Goodnight–Loving Trail

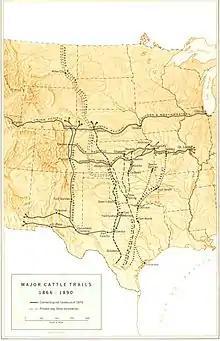
The Goodnight–Loving Trail is the westernmost on this Western cattle trail map.

The Goodnight–Loving Trail was a trail used in the cattle drives of the late 1860s for the large-scale movement of Texas Longhorns. It is named after cattlemen Charles Goodnight and Oliver Loving.